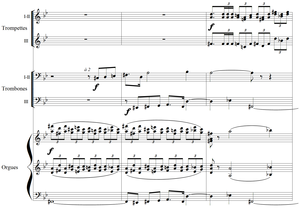
Louis Vierne - Marche triomphale op.46 chiffre 9
La Marche triomphale pour le centenaire de Napoléon 1ᵉʳ, op. 46 de Louis Vierne est une pièce de concert pour orgues, trompettes, trombones et timbales.